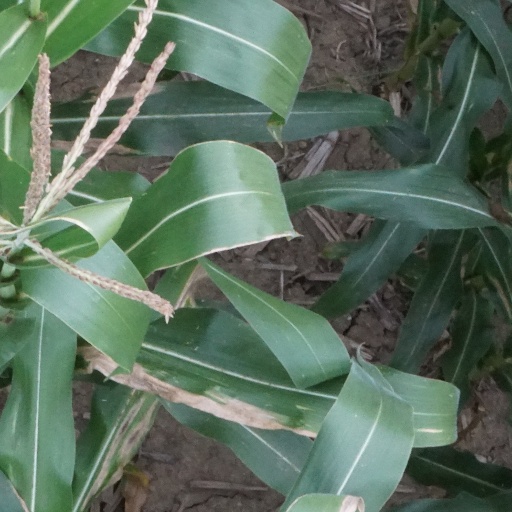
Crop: maize; corn